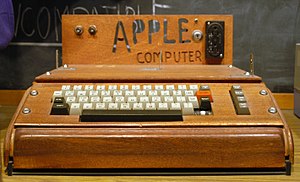
Apple I
Apple I computer
Apple I eller Apple 1 var en af de første personlige computere på det offentlige marked. Den blev konstrueret og håndbygget af amerikanerene Steve Wozniak og Steve Jobs.